Parties in the European Council during 2010

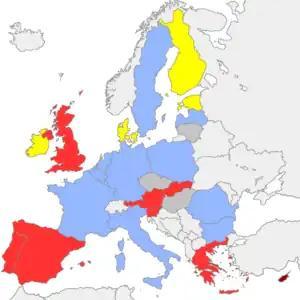
The member-states of the European Union by the European party affiliations of their leaders, as of 1 January 2010.

This article describes the party affiliations of leaders of each member-state represented in the European Council during the year 2010. The list below gives the political party that each head of government, or head of state, belongs to at the national level, as well as the European political alliance to which that national party belongs. The states are listed from most to least populous. More populous states have greater influence in the council, in accordance with the system of Qualified Majority Voting.